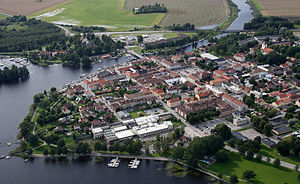
Askersund
Askersund fra luften
Askersund er en by i Örebro Län i Sverige og hovedby i Askersund kommune. Byen har cirka 3.900 indbyggere.